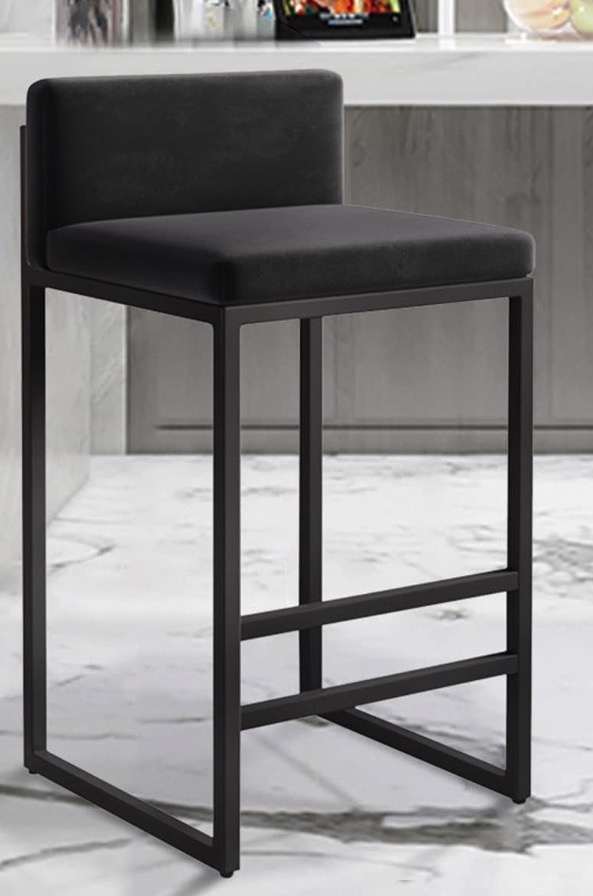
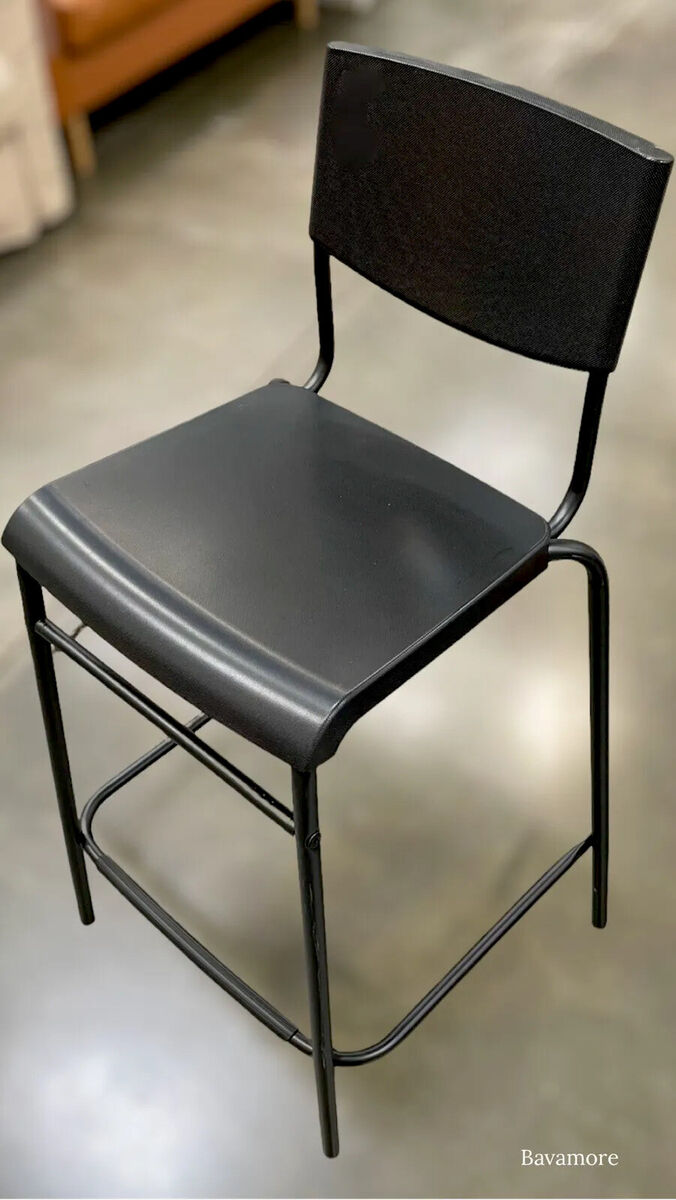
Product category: stool
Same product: no